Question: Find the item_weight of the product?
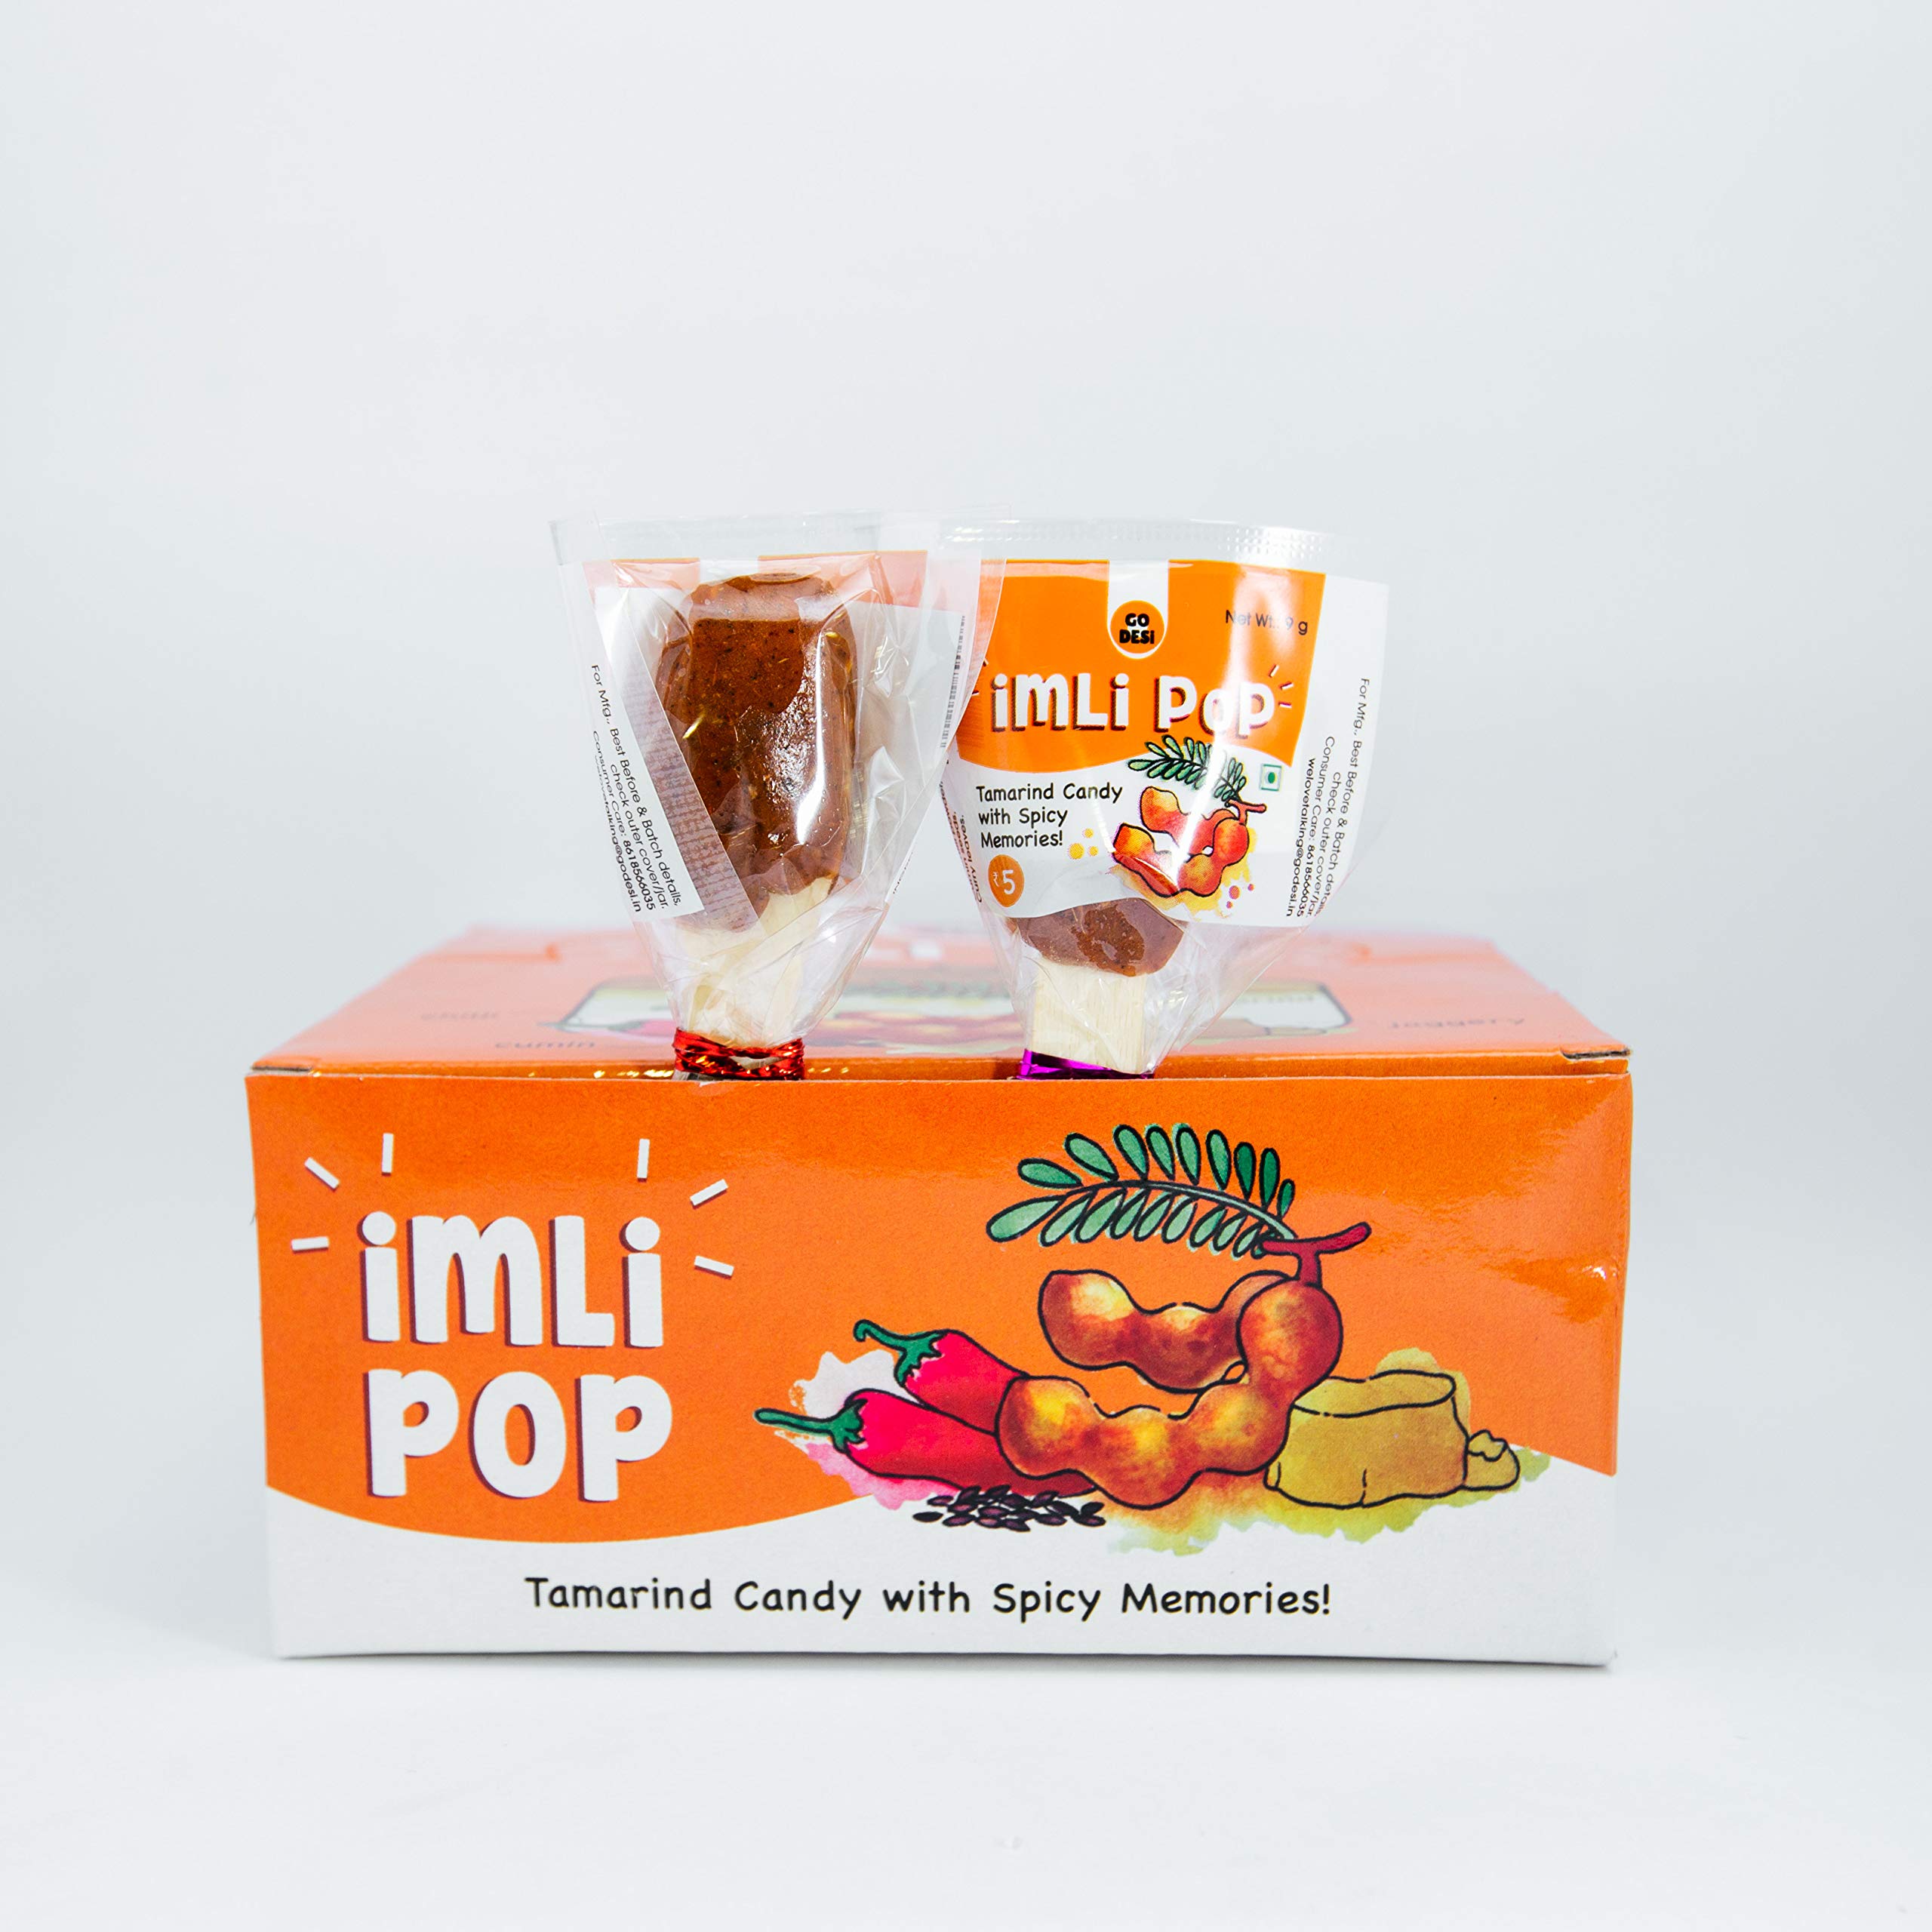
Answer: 99 gram